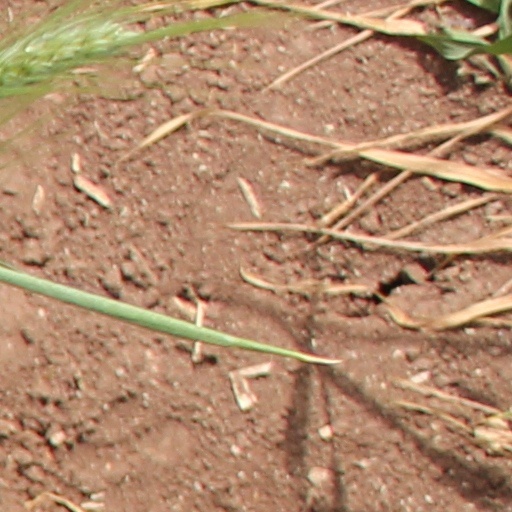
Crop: wheat